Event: Nepal Earthquake
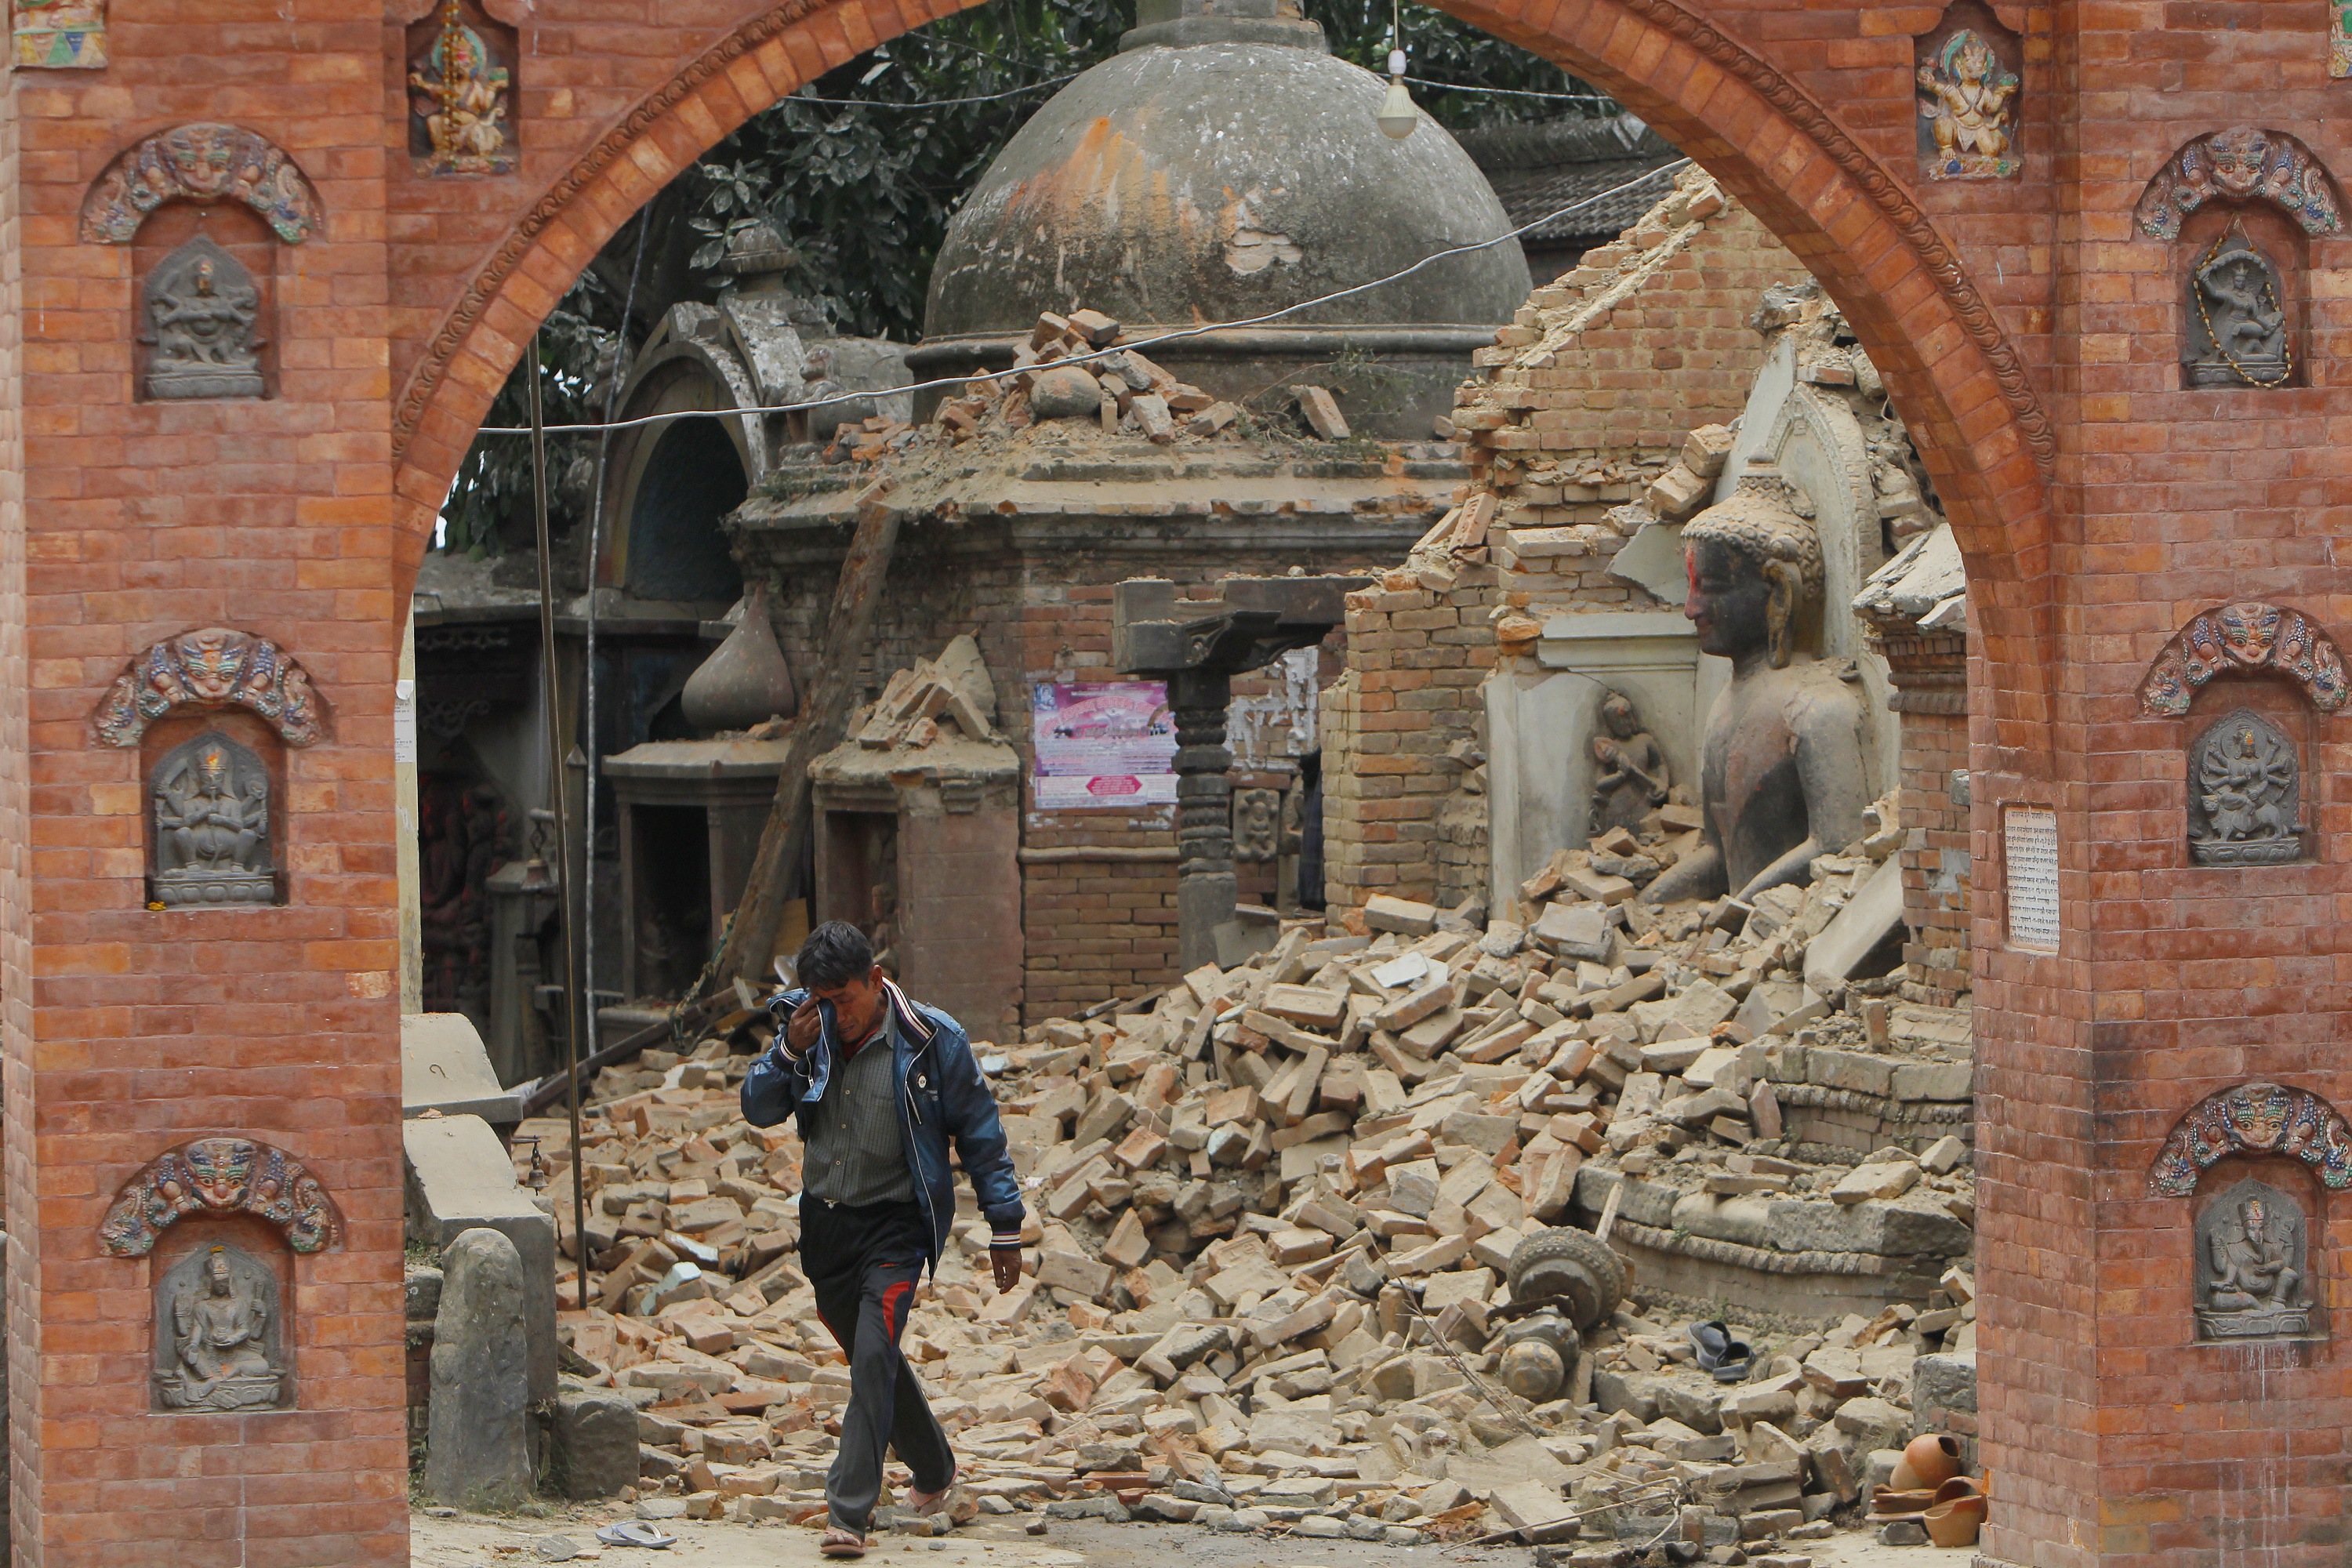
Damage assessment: damage